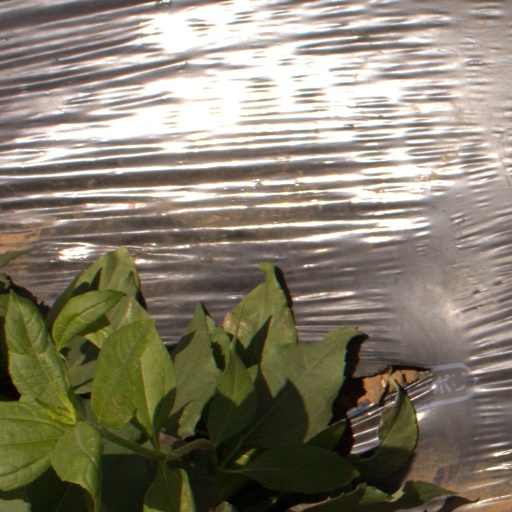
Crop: Jerusalem artichoke